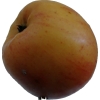
Label: apple